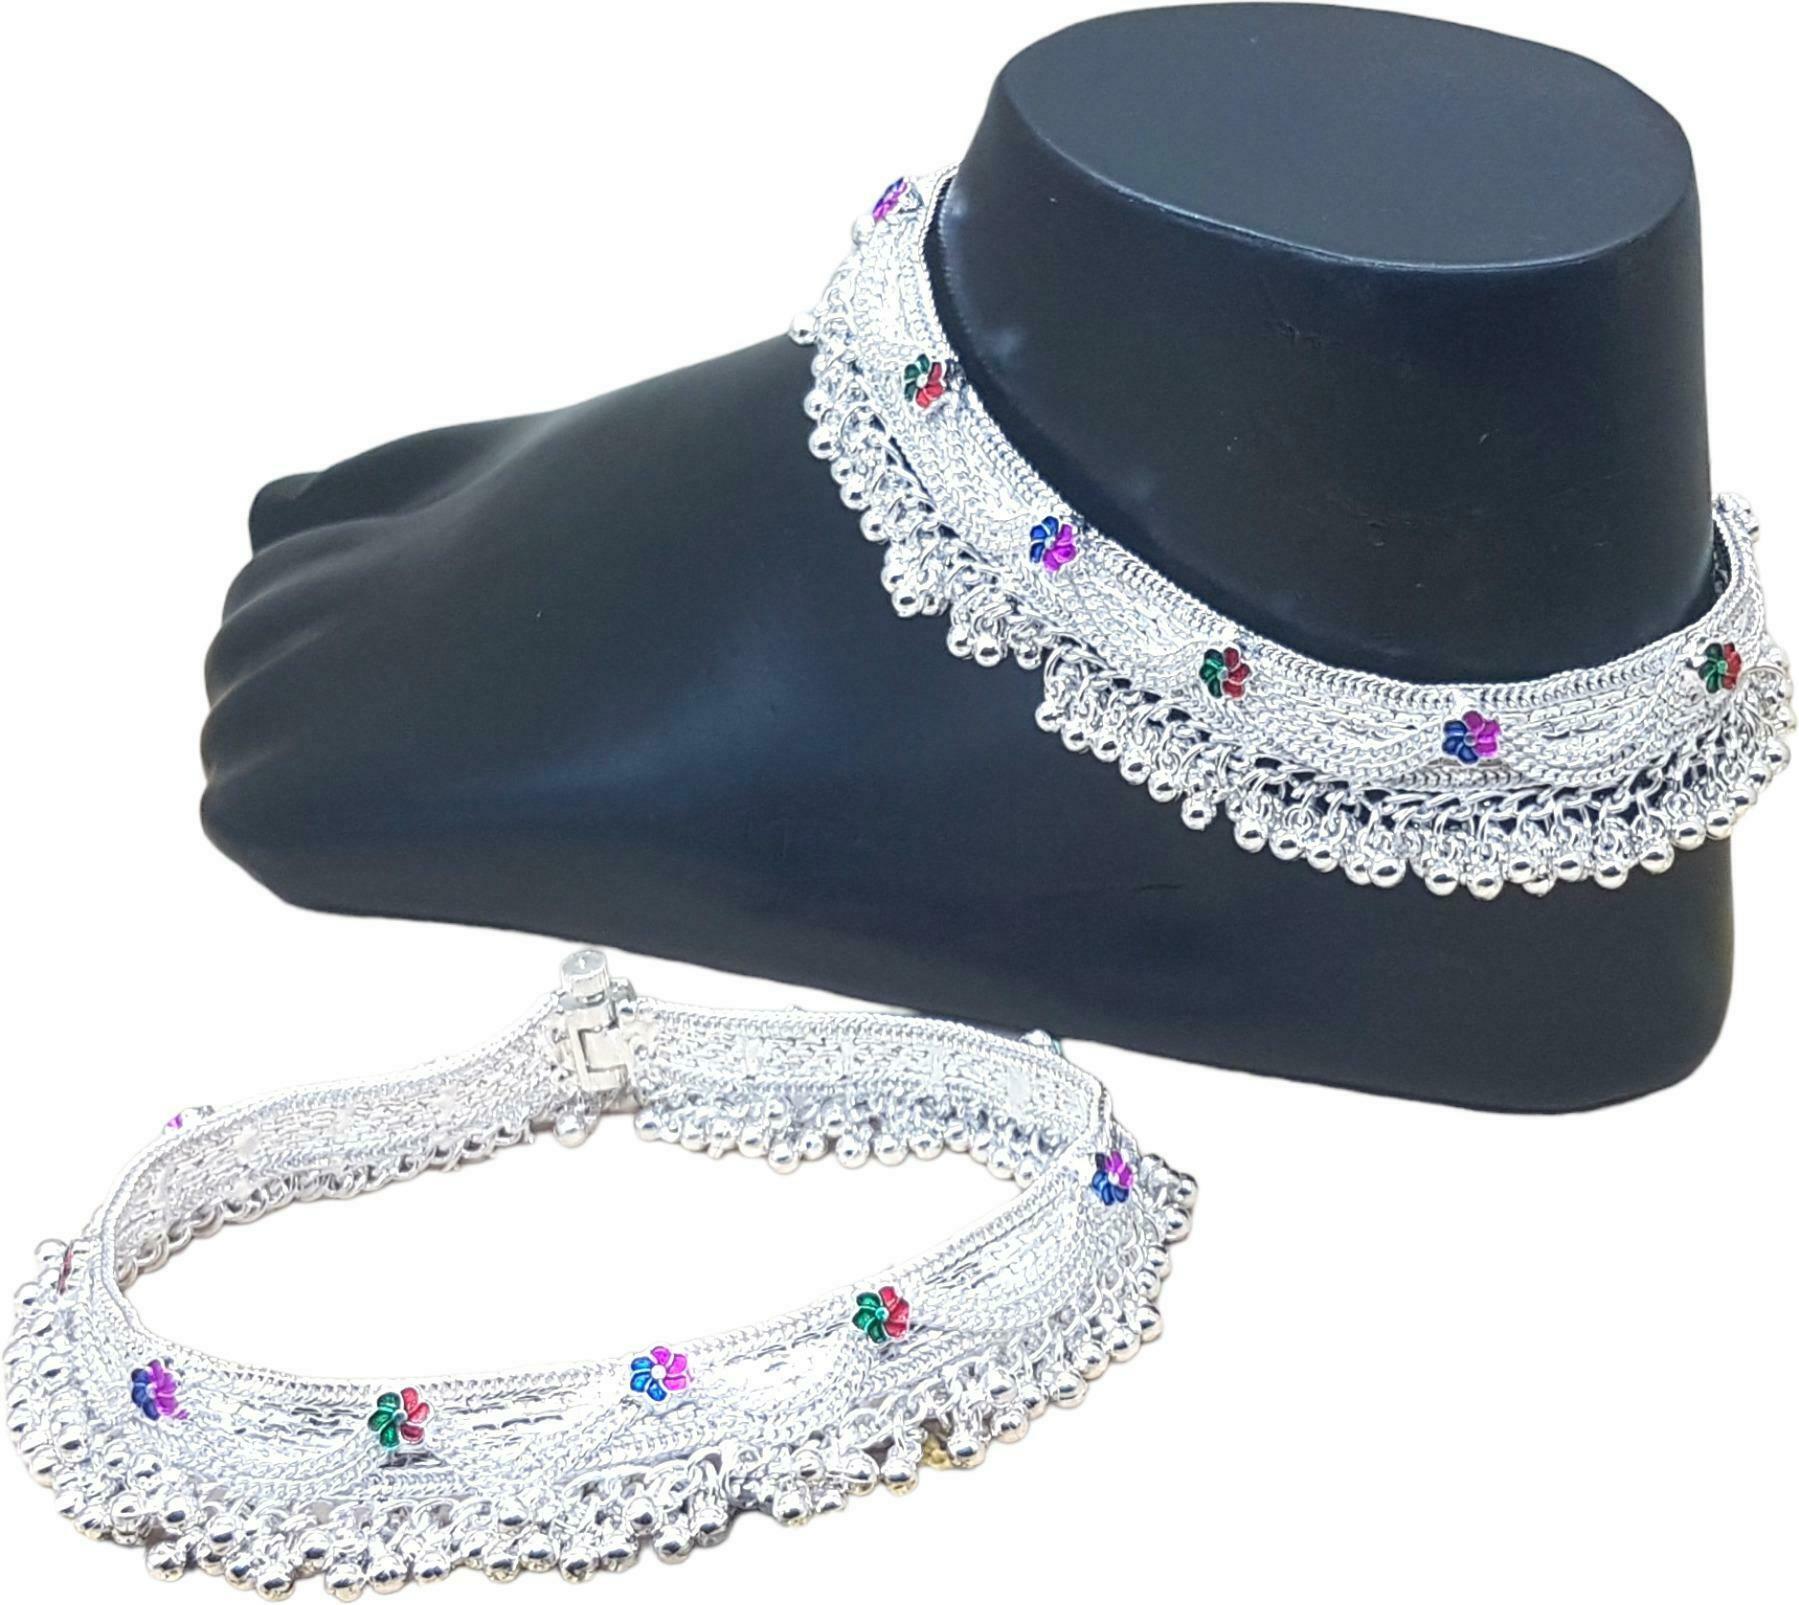
BR Ornaments Twinkling Chunky Women Anklets & Toe Rings Alloy Anklet (Pack of 2)
Type: Anklet
Brand: BR Ornaments
Price: Rs. 399
 This silver anklet looks good with all indian outfitsor traditional outfits suitable girls and women of all ages. grab this pair of anklets, you will feel stylish ankle and shining silver anklet will make beautiful, you must buy the sns traders anklets you will never go wrong with the latest design, fancy anklets in silver jewellery.